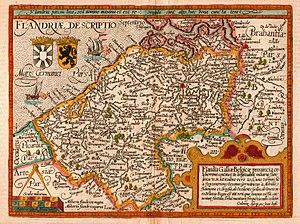
Carte du comté de Flandre par Matthias Quad (cartographe) et Johannes Bussemacher (graveur et éditeur, Cologne) Español: Mapa del condado de Flandes, de Matthias Quad (cartógrafo) y Johannes Bussemacher (grabador y editor, Colonia, Alemania)
Ledringhem est une commune française, située dans le département du Nord en région Hauts-de-France.
Les Belges sont les citoyens et les natifs du Royaume de Belgique, État fédéral d'Europe de l'Ouest.
Adinkerque, est une section de la commune belge de La Panne située en Région flamande dans la province de Flandre-Occidentale, elle se situe dans la banlieue de la ville côtière de La Panne à laquelle elle est rattachée. Elle se trouve dans le Westhoek, le long de la frontière française, à trois kilomètres de la côte, sur le canal Nieuport-Dunkerque.
Le comté de Flandre a été un pagus carolingien, puis l'une des principautés du royaume de France, particulièrement impliquée dans les conflits entre la France et l'Angleterre, et entre la France et l'Empire, aux frontières et à l'influence durement disputées depuis sa création au IXᵉ siècle jusqu'en 1384, date de la mort du comte Louis de Male.
Le Honte est un ancien bras de l'Escaut estuaire sur la mer du Nord qui correspond à l'Escaut occidental.
Matthias Quad est un graveur et cartographe de Cologne. Il est le premier cartographe européen à utiliser la ligne en pointillé pour indiquer les frontières internationales.